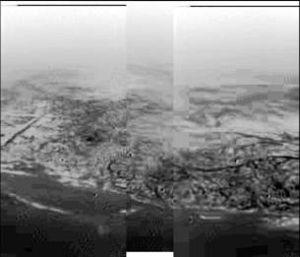
Adiri est une formation d'albédo claire à la surface du satellite Titan de la planète Saturne.
Les mers et les lacs de Titan, satellite naturel de Saturne, sont des étendues d'hydrocarbures liquides.